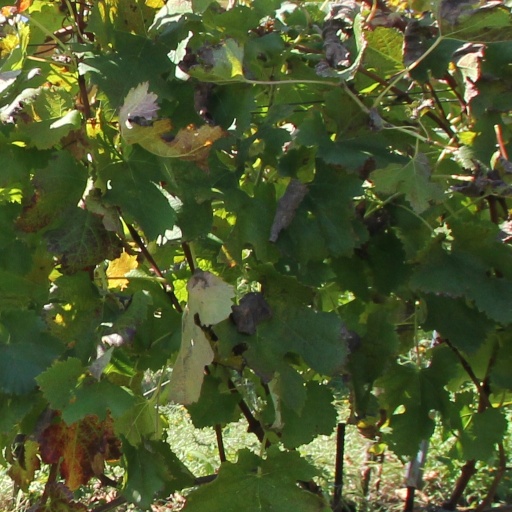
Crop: grape